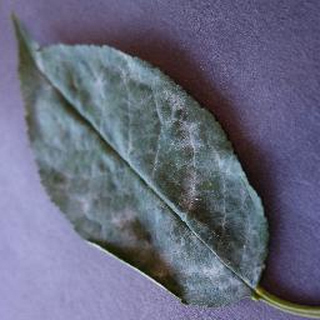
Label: cherry_powdery_mildew